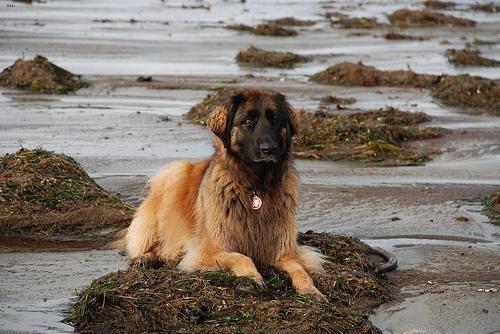
leonberger